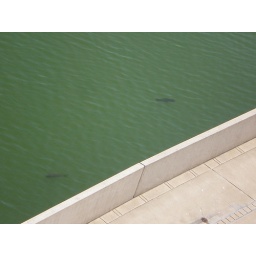
3-foot-long fish in lake minona